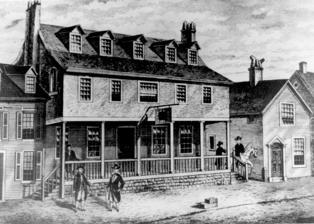
Building: Tun Tavern
Country: United States of America
Year built: 1686
Former tavern in Philadelphia, Pennsylvania This article is about a former tavern in Philadelphia, Pennsylvania. For the brewpub in Atlantic City, New Jersey, see Tun Tavern Brewery . Tun Tavern Sketch of the original Tun Tavern General information Town or city Philadelphia , Pennsylvania , U.S. Country United States Opened 1686 Destroyed 1781 Client Benjamin Franklin George Washington Thomas Jefferson Owner Robert Mullan Affiliation St. George Society of Philadelphia Grand Lodge of Pennsylvania St. Andrew's Society Pennsylvania militia Continental Congress Design and construction Architect(s) Joshua Carpenter Tun Tavern historical marker at South Front and Sansom Streets in Philadelphia Tun Tavern was a tavern and brewery in Philadelphia , Pennsylvania , which was a founding or early meeting place for a number of notable groups. It is traditionally regarded as the site where what became the United States Marine Corps held its first recruitment drive during the American Revolution. It is also regarded as one of the "birthplaces of Masonic teachings in America". History Founding The tavern was erected in 1686 at the intersection of King (later called Water) Street and Tun Alley by settler Joshua Carpenter, brother of Samuel Carpenter , a Quaker merchant who made a fortune trading in Barbados. Joshua Carpenter built the Tun on the carriageway that led to Carpenter's Wharf. Tun Tavern was named for the Old English word "tun", meaning a barrel or keg of beer . In the 1740s, a restaurant appellation, "Peggy Mullan's Red Hot Beef Steak Club" was added to the name of the tavern. Organizations founded in the tavern Tun Tavern hosted the first meetings of a number of organizations. In 1720, the first meetings of the St. George's Society (a charitable organization founded to assist needy Englishmen arriving in the new colony—predecessor of today's Sons of the Society of St. George ) were held there. In 1732, the tavern hosted the first meetings of St. John's Lodge No. 1 of the Grand Lodge of the Masonic Temple . The Masonic Temple of Philadelphia recognizes Tun Tavern as the birthplace of Masonic teachings in America. In 1747, Tun Tavern became the founding place of the St. Andrew's Society , which like the St. George's Society, helped newly arrived Scots . Tun Tavern was a significant meeting place for other groups and individuals. In 1756, Benjamin Franklin used the inn as a recruitment gathering point for the Pennsylvania militia as it prepared to fight Indian uprisings. The tavern later hosted a meeting of George Washington , Thomas Jefferson and the Continental Congress . In October 1775 a seven man Naval Committee including John Adams appointed by Congress crafted articles of war to build America's first naval fleet. According to tradition, Tun Tavern was where the United States Marines held their first recruitment drive. On November 10, 1775, the Second Continental Congress commissioned the innkeeper and former Quaker Samuel Nicholas to raise two battalions of Marines in Philadelphia. The tavern’s manager, Robert Mullan, was the "chief Marine Recruiter". Though legend places its first recruiting post at Tun Tavern, the historian Edwin Simmons surmises that it was more likely the Conestoga Waggon  [ sic ], a tavern owned by the Nicholas family. The first Continental Marine company was composed of one hundred Rhode Islanders commanded by Captain Nicholas. Each year on November 10, U.S. Marines worldwide toast the memory of this colonial inn as the officially-acknowledged birthplace of their service branch. The earliest Marines were deployed aboard Continental Congress Navy vessels as sharpshooters because they were typically recruited as outstanding marksmen. Present day In 1781, near the end of the American Revolution, Tun Tavern burned down. Its former structure stood at a location now occupied by Interstate 95 , where it passes Penn's Landing . Tun Alley once existed between Walnut and Chestnut Streets east of Front Street. A commemorative marker on the east side of Front Street indicates the site, across from Sansom Walk. In homage to the likely 1775 Tun Tavern menu, the U.S. Marine Corps National Museum located in Quantico, Virginia , contains a Tun Tavern-themed restaurant, whose lunch menu includes beer and other fermented (alcoholic) beverages, peanut soup and bread pudding , the non-alcoholic recipe of which remains a traditional staple among some U.S. Marine food services to this day. See also Philadelphia portal History of the United States Marine Corps United States Marine Corps birthday ball References